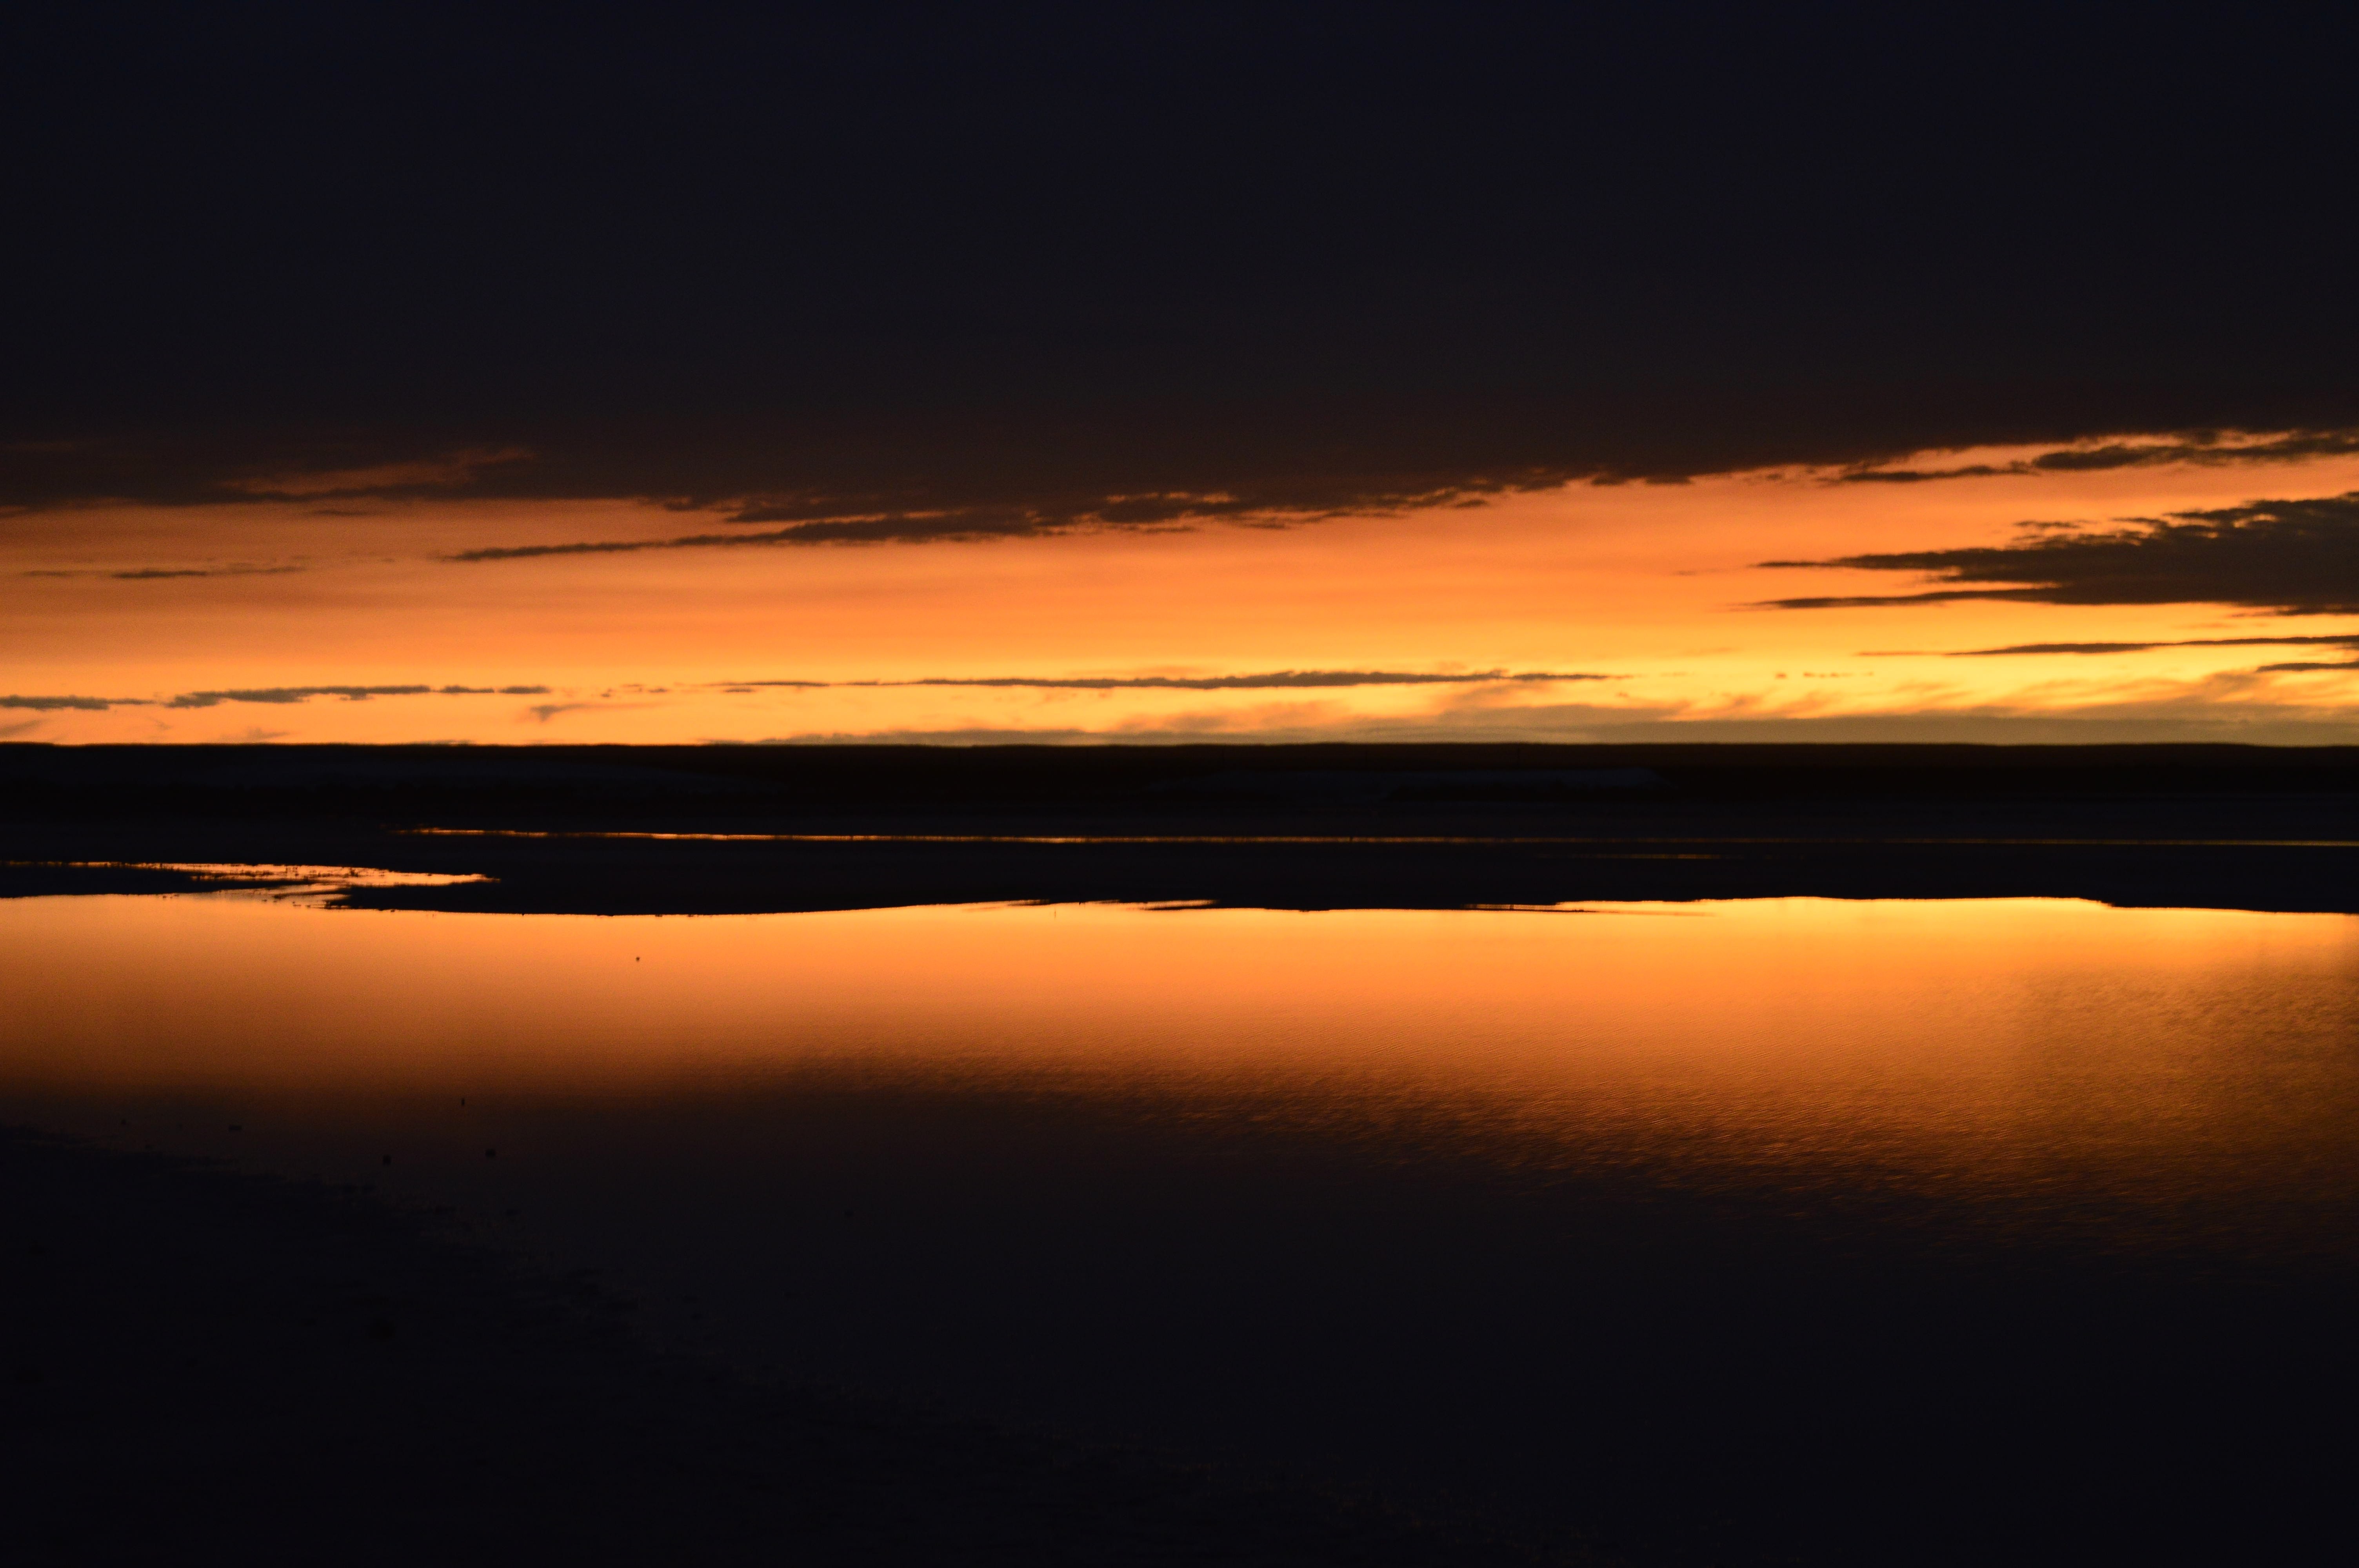
sea, coast, ocean, horizon, cloud, sky, sun, sunrise, sunset, sunlight, morning, dawn, atmosphere, dusk, evening, orange, reflection, loch, salinas, afterglow, red sky at morning